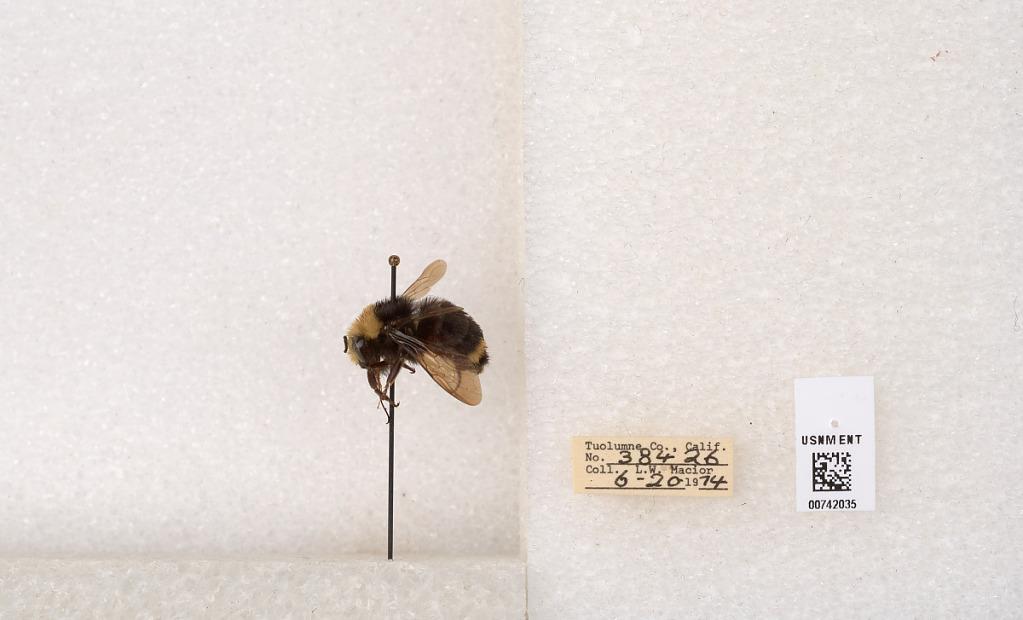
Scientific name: Bombus (Pyrobombus) vosnesenskii Radoszkowski
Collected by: L. Macior
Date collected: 1974-6-20
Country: United States
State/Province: California
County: Tuolumne
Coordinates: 37.9712, -120.228